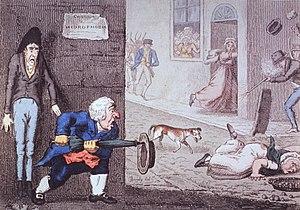
La rage est une maladie qui a marqué l'histoire humaine tant d'un point de vue médical que sociétal. Sa propagation mondiale a accompagné les migrations humaines, plus précisément celles de notre ère et plus particulièrement les migrations eurasiatiques. Si la rage a aujourd'hui une répartition mondiale, on peut retracer son apparition sur d'autres continents à travers des témoignages historiques et archéologiques.